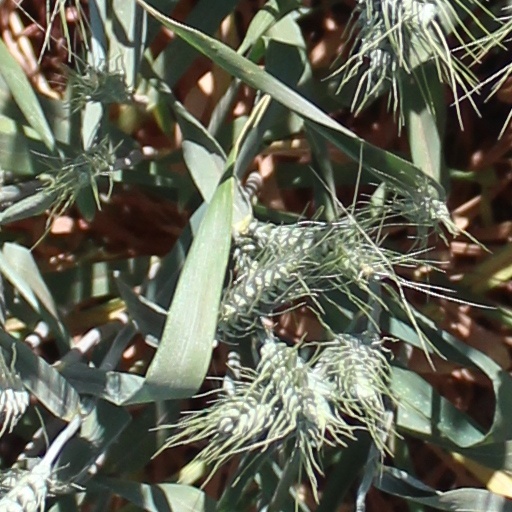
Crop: wheat